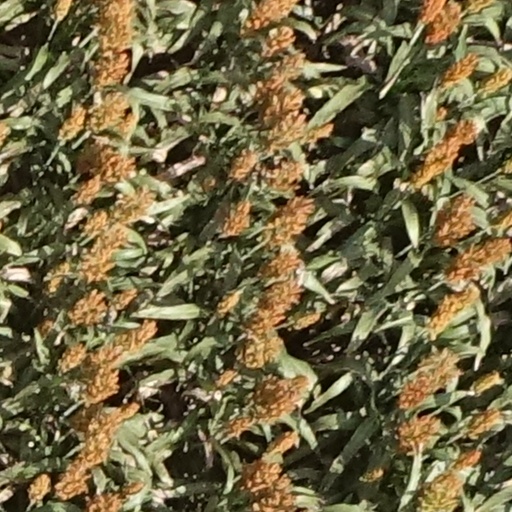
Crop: sorghum